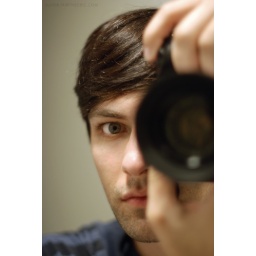
in the bathroom mirror